Evergreen, San Jose

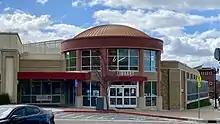
Evergreen Village Square branch of the San José Public Library.

Evergreen was originally part of Rancho Yerba Buena, a Mexican-era rancho grant given to Antonio Chaboya, a member of a prominent, local Californio family, by Governor José Figueroa. The Chaboya family played an important role in the development of the area and is memorialized in Evergreen through various place names, such as Chaboya Middle School, Chaboya Park, Chaboya Road, and the Chaboya neighborhood of Evergreen.